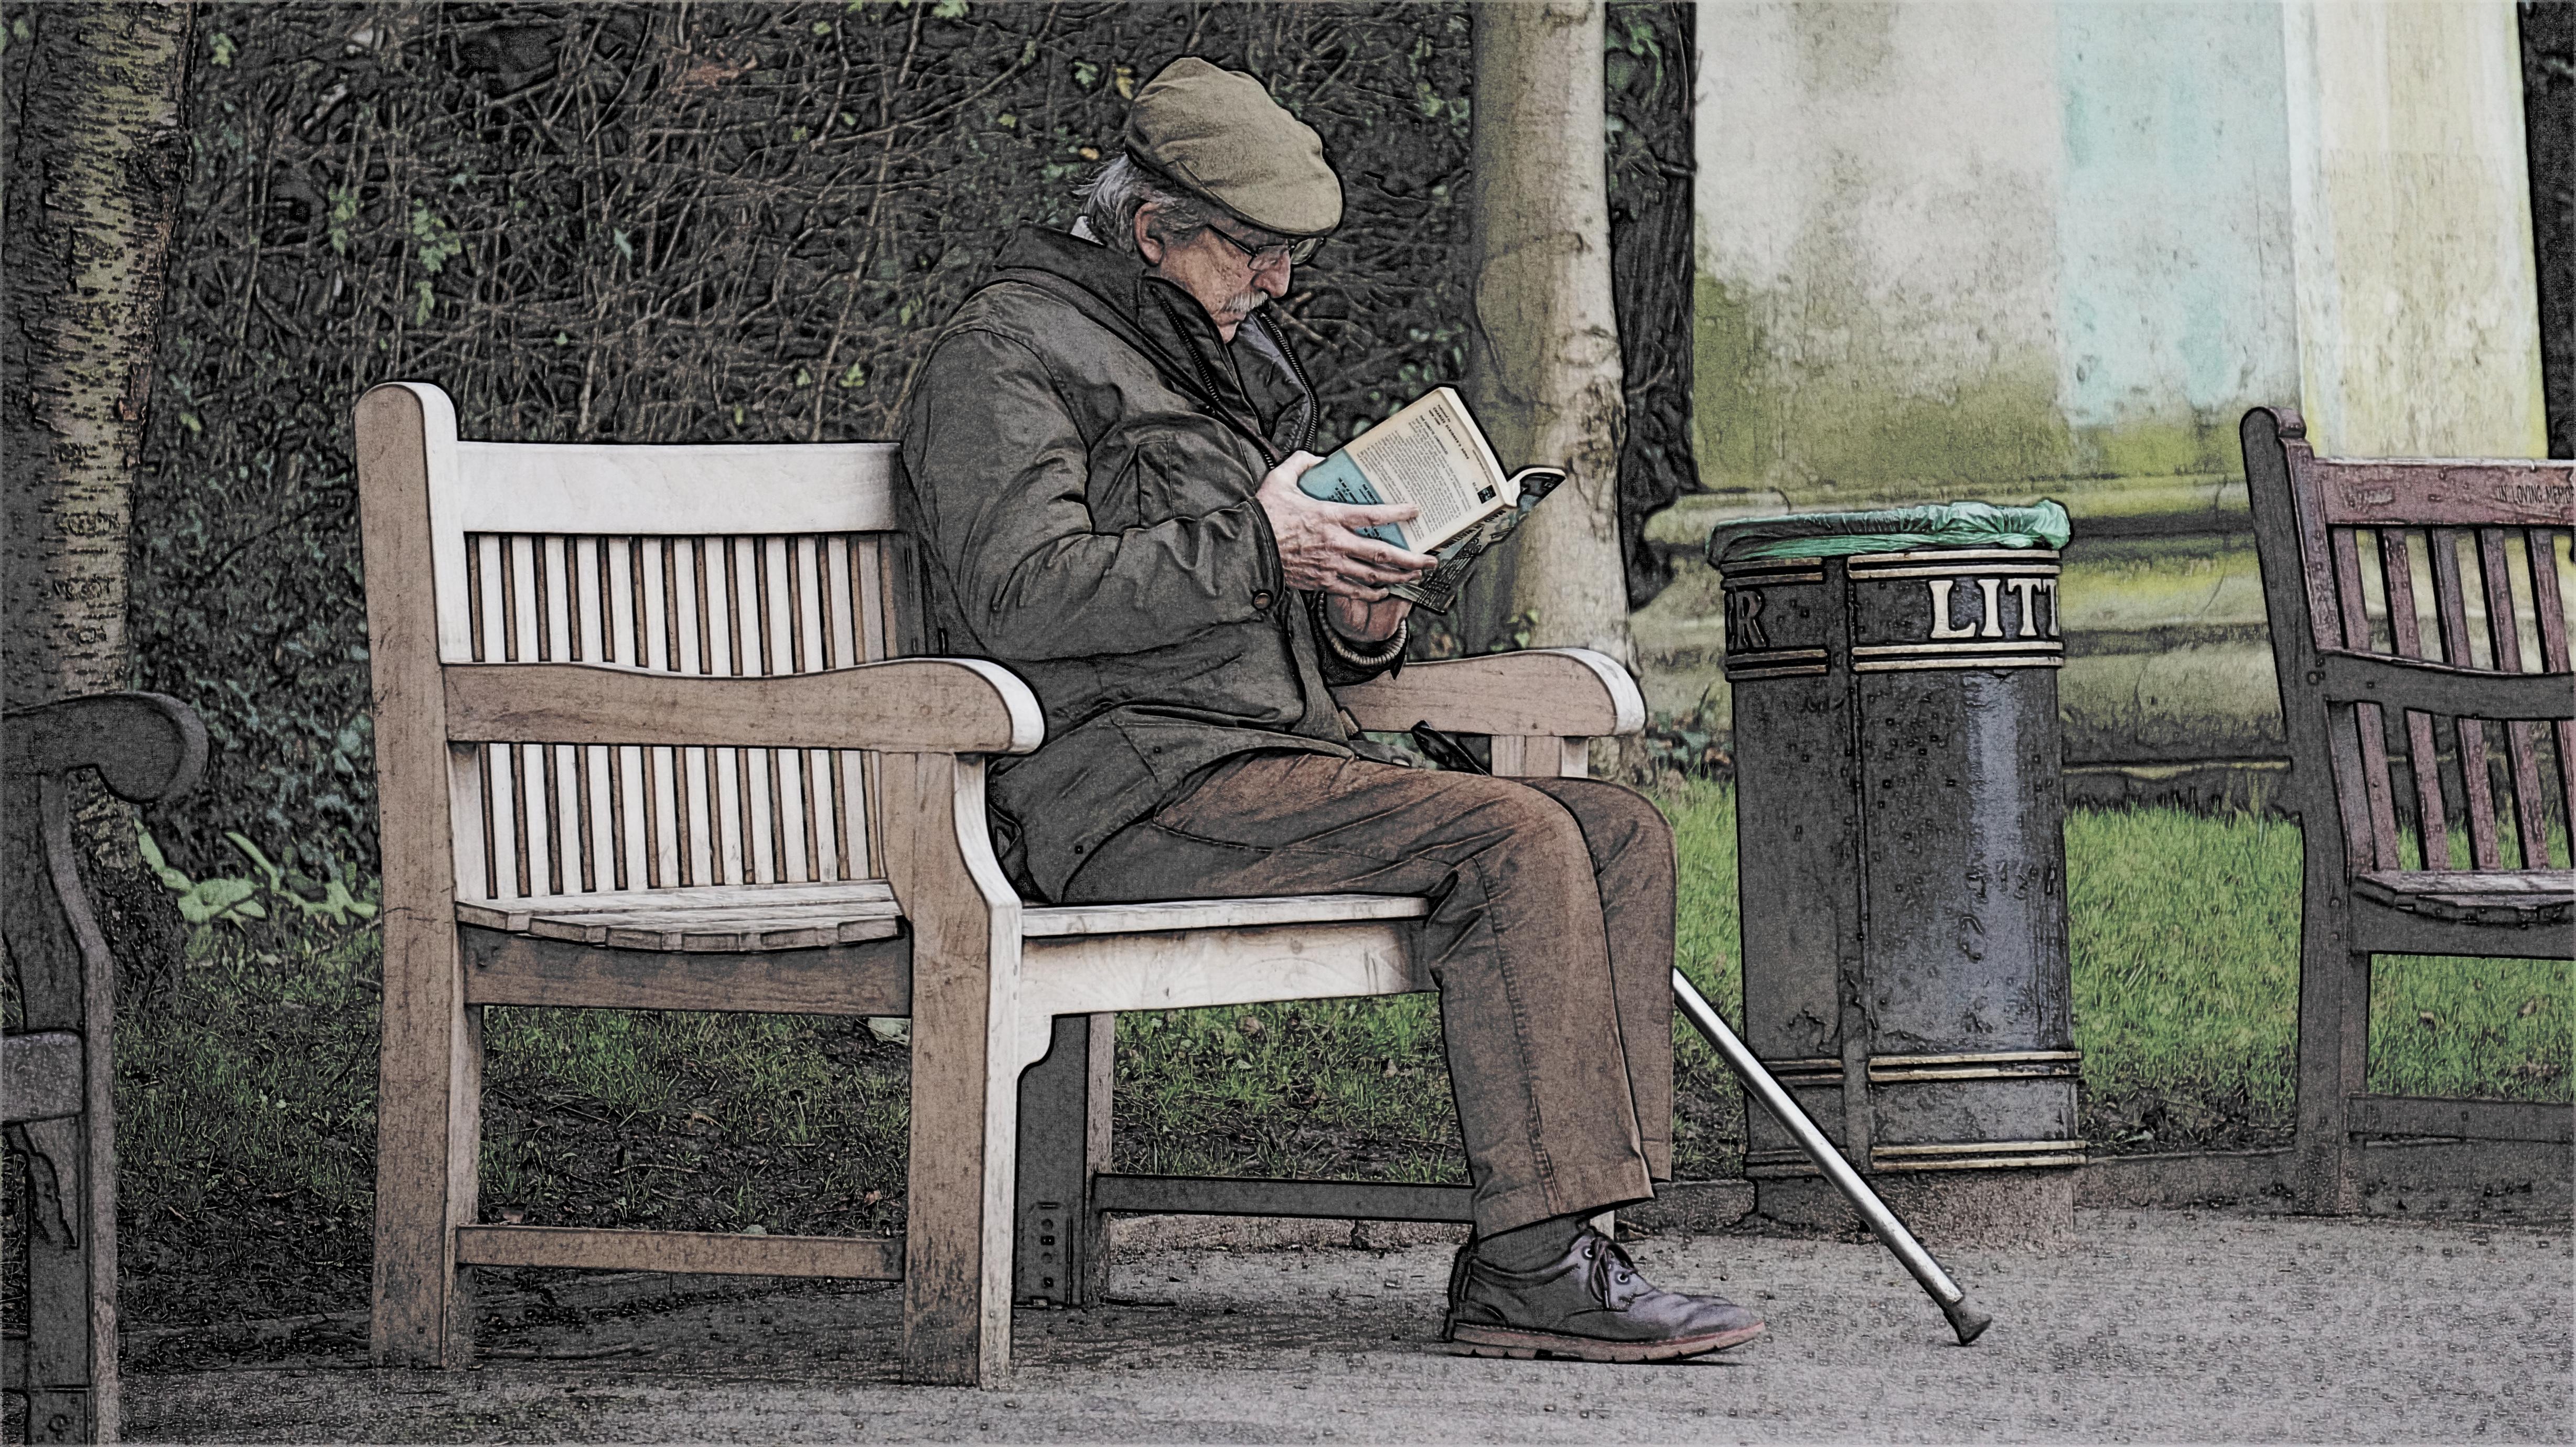
man, book, people, chair, reading, female, portrait, spring, relax, sitting, park, peace, calm, furniture, lifestyle, leisure, relaxing, outdoors, outside, relaxation, photograph, day, resting, wellness, human positions